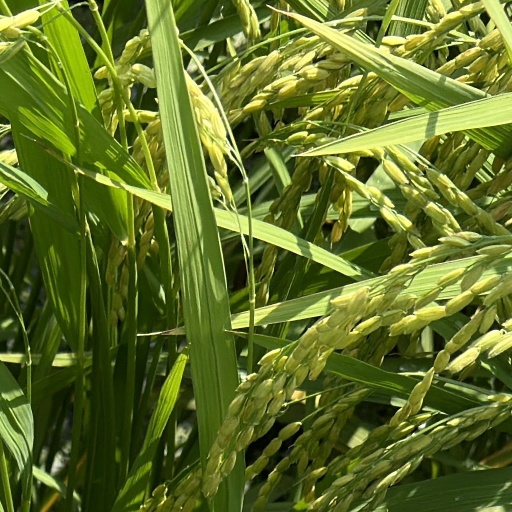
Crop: rice